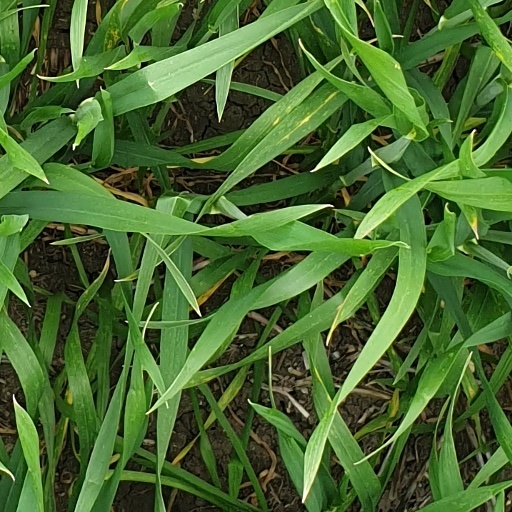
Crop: wheat